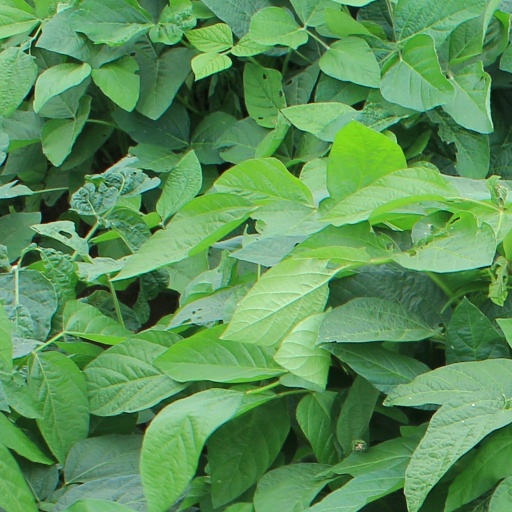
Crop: soybean